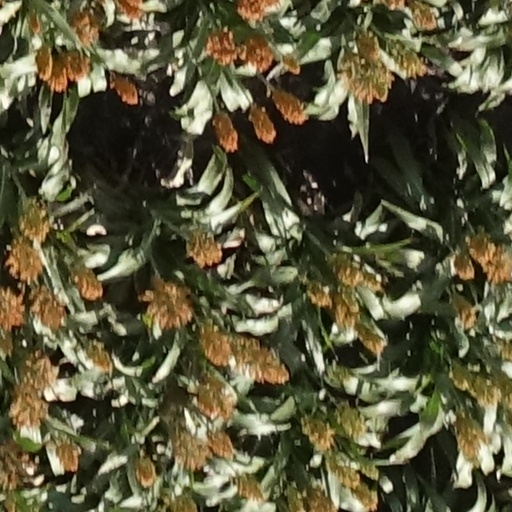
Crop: sorghum